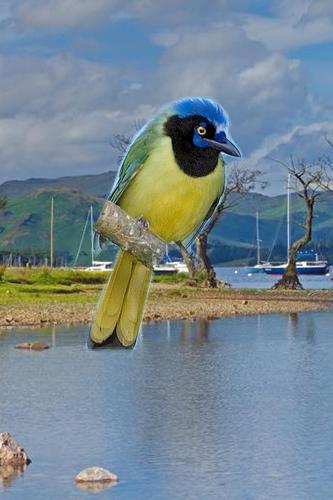
Bird species: Green_Jay
Bird type: landbird
Background: land